Prijedor

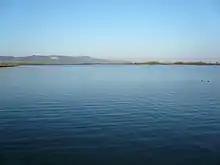
Lake Saničani fish farm

The city today hosts the Bosnian headquarters of the ArcelorMittal Steel Company, which is the world's largest steel company, with over 320,000 employees in more than 60 countries. Prijedor also contains companies specialized in the chemical industry such as Ferrox A.D., producing iron oxides and pigments. BosnaMontaza A.D., one of Bosnia and Herzegovina's most specialized steel manufacturers, manufactures steel, pipelines, reservoirs, technological equipment, cranes and energy plants.